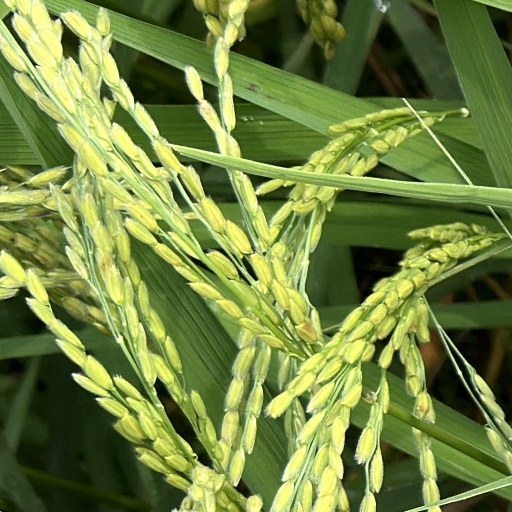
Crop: rice